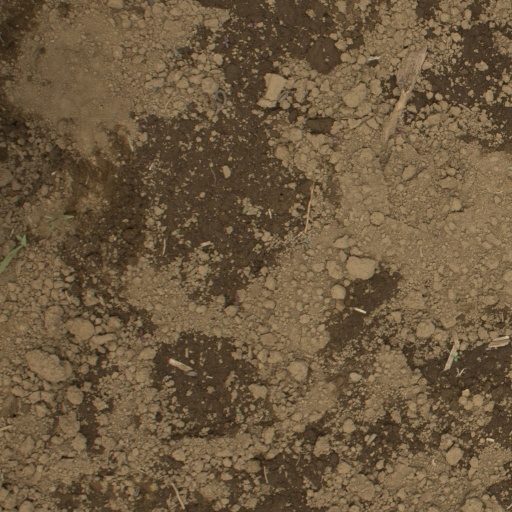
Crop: Jerusalem artichoke